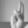
ASL letter: U